Pennsylvania Route 313

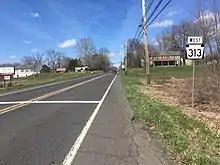
PA 313 westbound near Fountainville

Past this intersection, PA 313 continues southeast, passing through more rural areas. At the Old Bethlehem Road intersection, the route becomes the border between Bedminster Township to the northeast and Hilltown Township to the southwest, crossing the East Branch Perkiomen Creek and running through agricultural areas with some woods and homes. The road comes to a junction with PA 113 in Kulps Corner, at which point there are a few businesses. PA 313 heads into the borough of Dublin at the Rickerts Road intersection and becomes North Main Street, where it passes homes and businesses and intersects Elephant Road/Maple Avenue. The route runs past more residences as South Main Street before it leaves Dublin and forms the border between Bedminster Township and Hilltown Township again, with the name changing back to Dublin Pike. The road heads into rural areas with some development and becomes Swamp Road as Old Dublin Pike loops to the north to intersect Applebutter Road. The route becomes the border between Plumstead Township to the northeast and Hilltown Township to the southwest before it intersects Old Dublin Pike again. At the intersection with Stump Road/Upper Stump Road, PA 313 becomes the line between Plumstead Township to the northeast and New Britain Township to the southwest, continuing through farmland with some woods and homes. The route passes to the northeast of Peace Valley Park, with access to the park provided by New Galena Road, and crosses the North Branch Neshaminy Creek before it comes to an intersection with Ferry Road in the community of Fountainville; Ferry Road also provides access to Peace Valley Park.